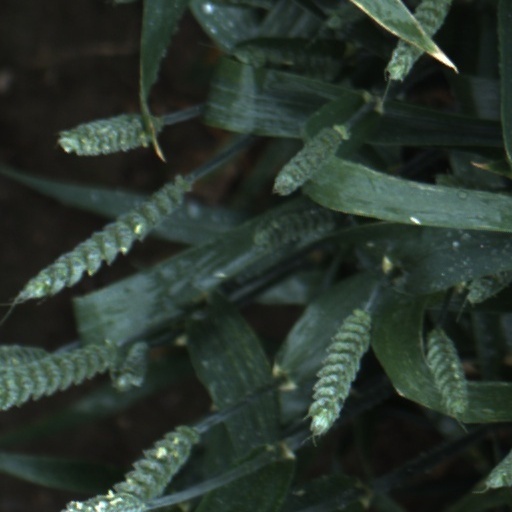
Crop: wheat